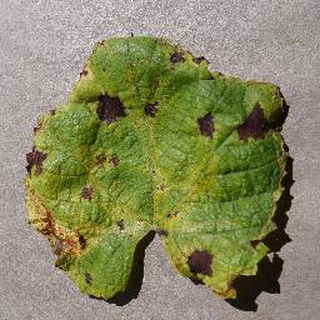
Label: grape_leaf_blight